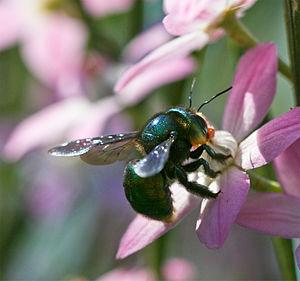
Xylocopa aeratus est l'une des deux espèces d'abeilles charpentières trouvées dans la région de Sydney en Australie, l'autre espèce étant Xylocopa bombylans. Elles sont toutes les deux les seules représentantes du sous-genre ''Xylocopa'' et semblent avoir longtemps été isolées des autres groupes du genre Xylocopa. En anglais, Xylopa aeratus est appelée « Golden-green carpenter bee ».